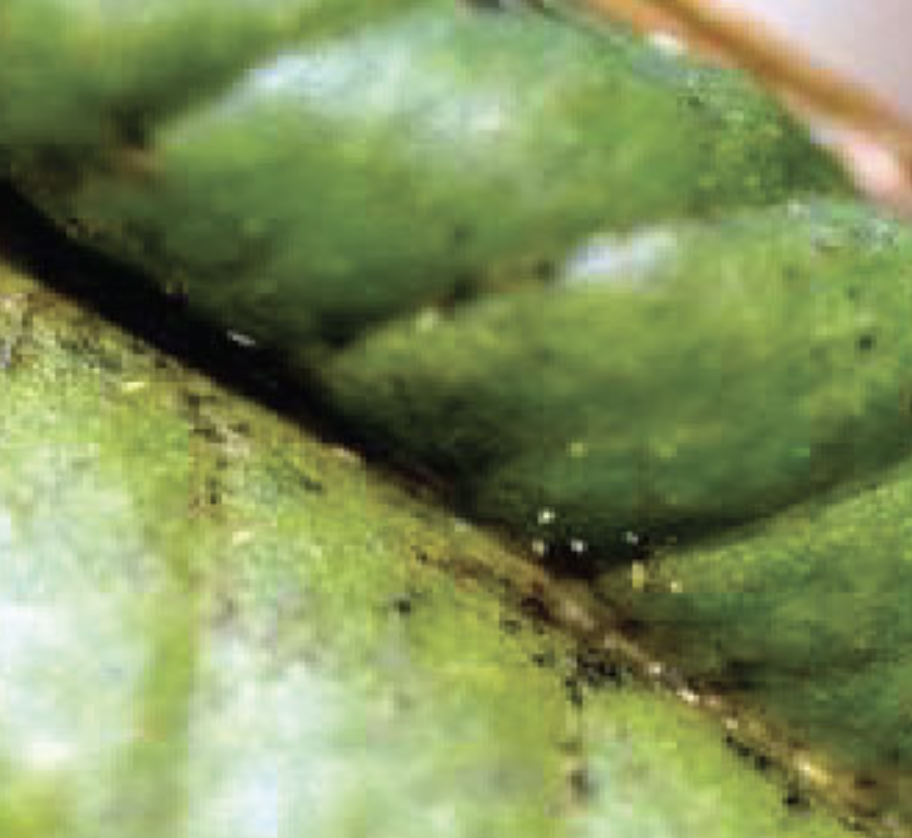
Label: thrips_disease